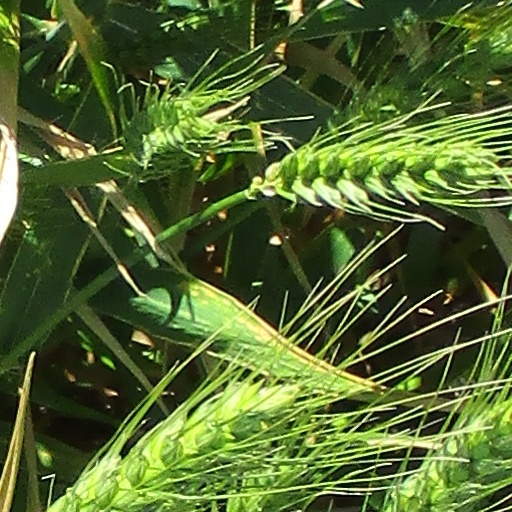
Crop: wheat